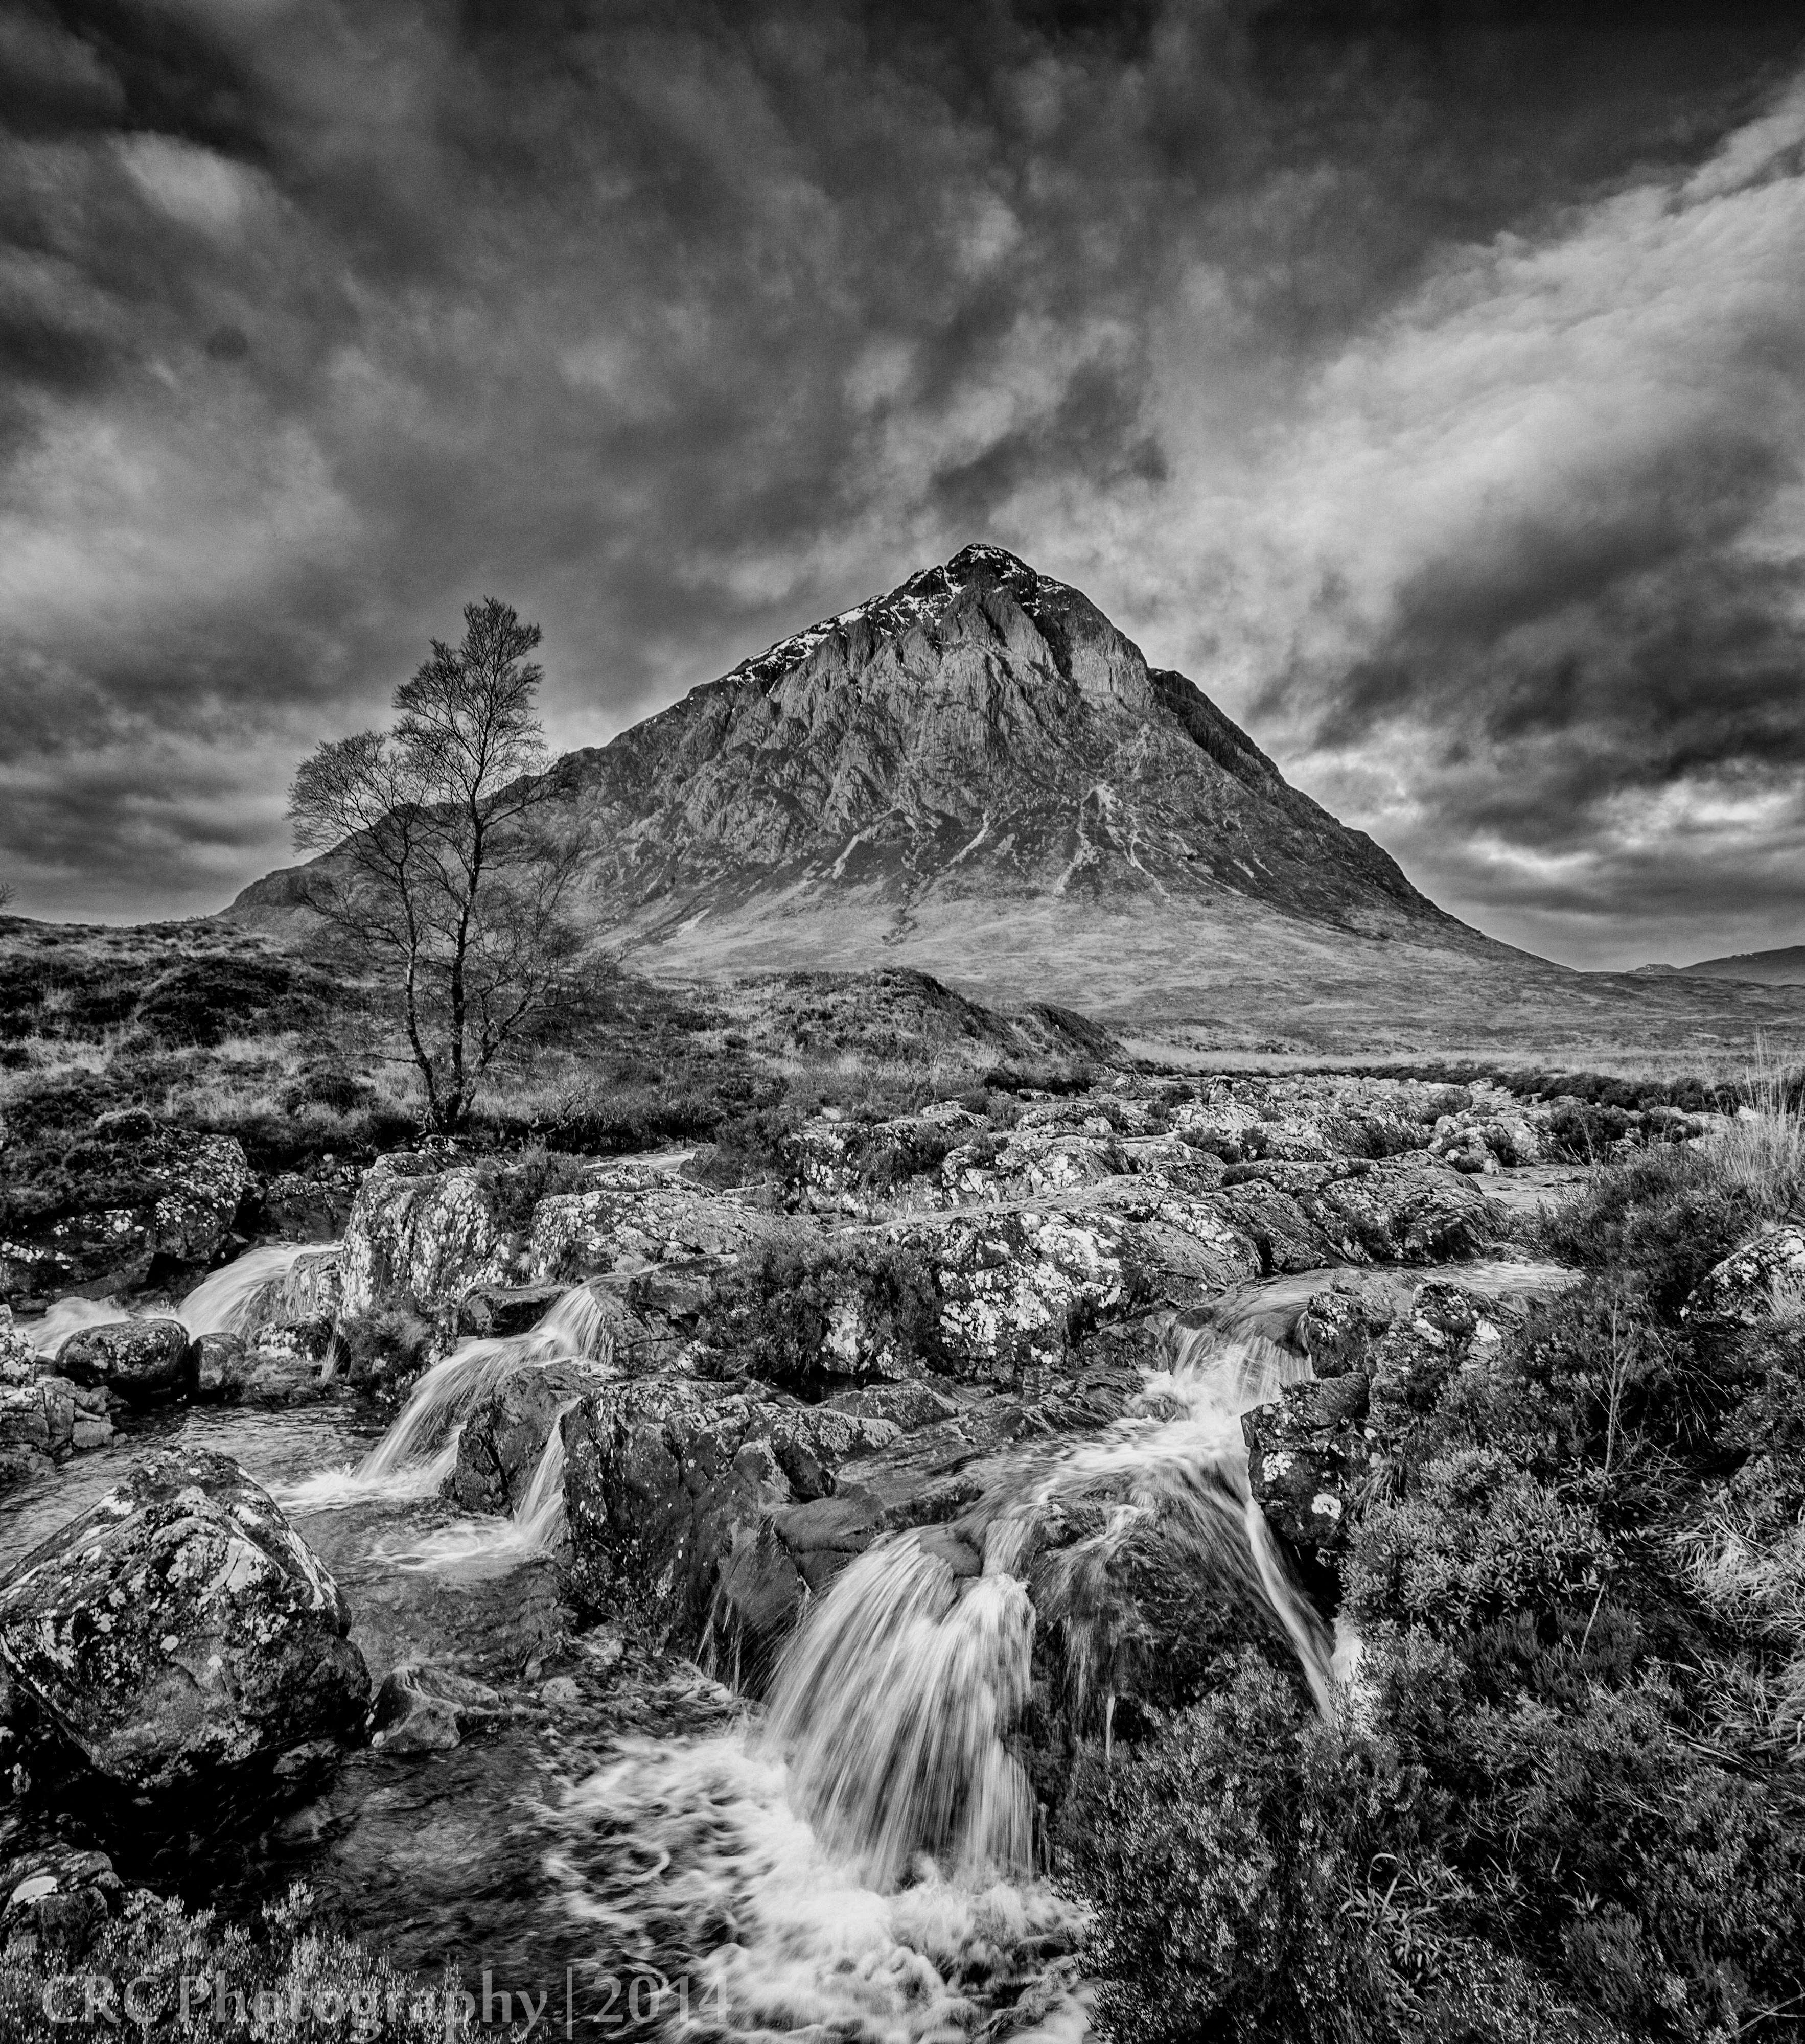
landscape, tree, water, nature, rock, waterfall, wilderness, mountain, snow, cloud, black and white, hill, river, monochrome, highland, rocks, mono, plateau, scotland, highlands, monochrome photography, mountainous landforms